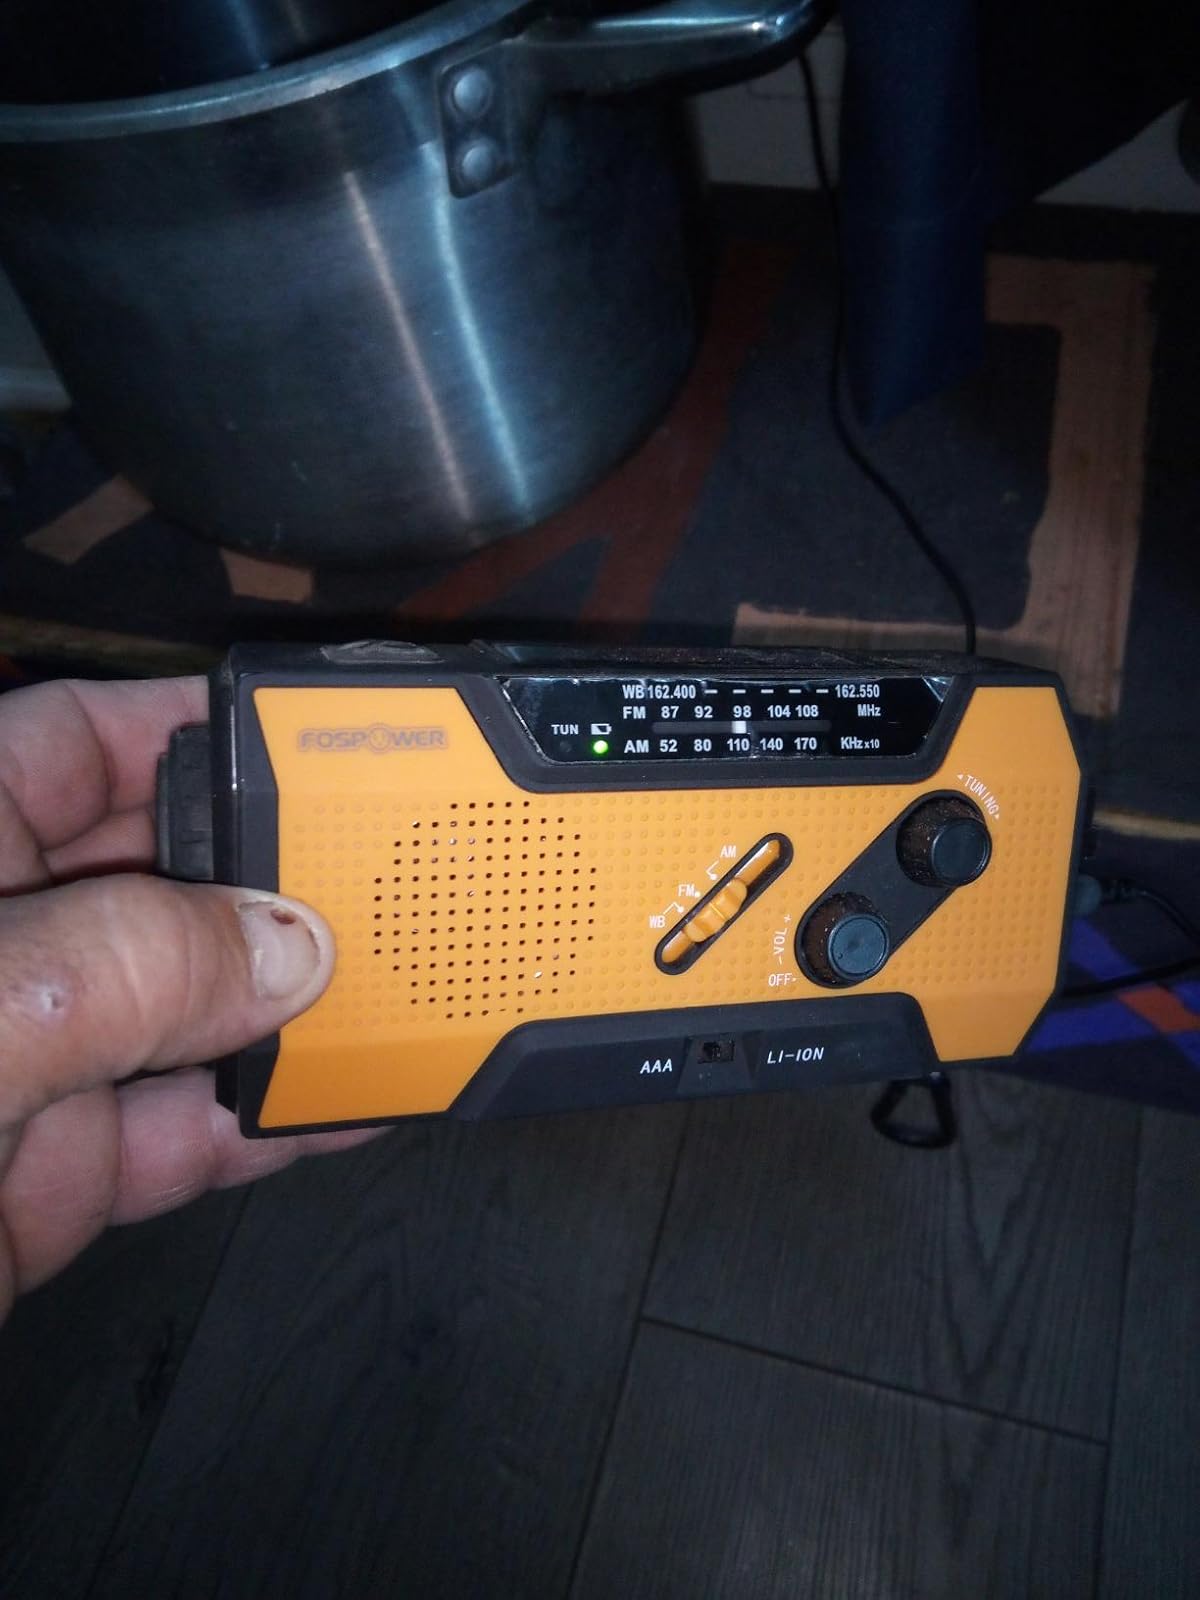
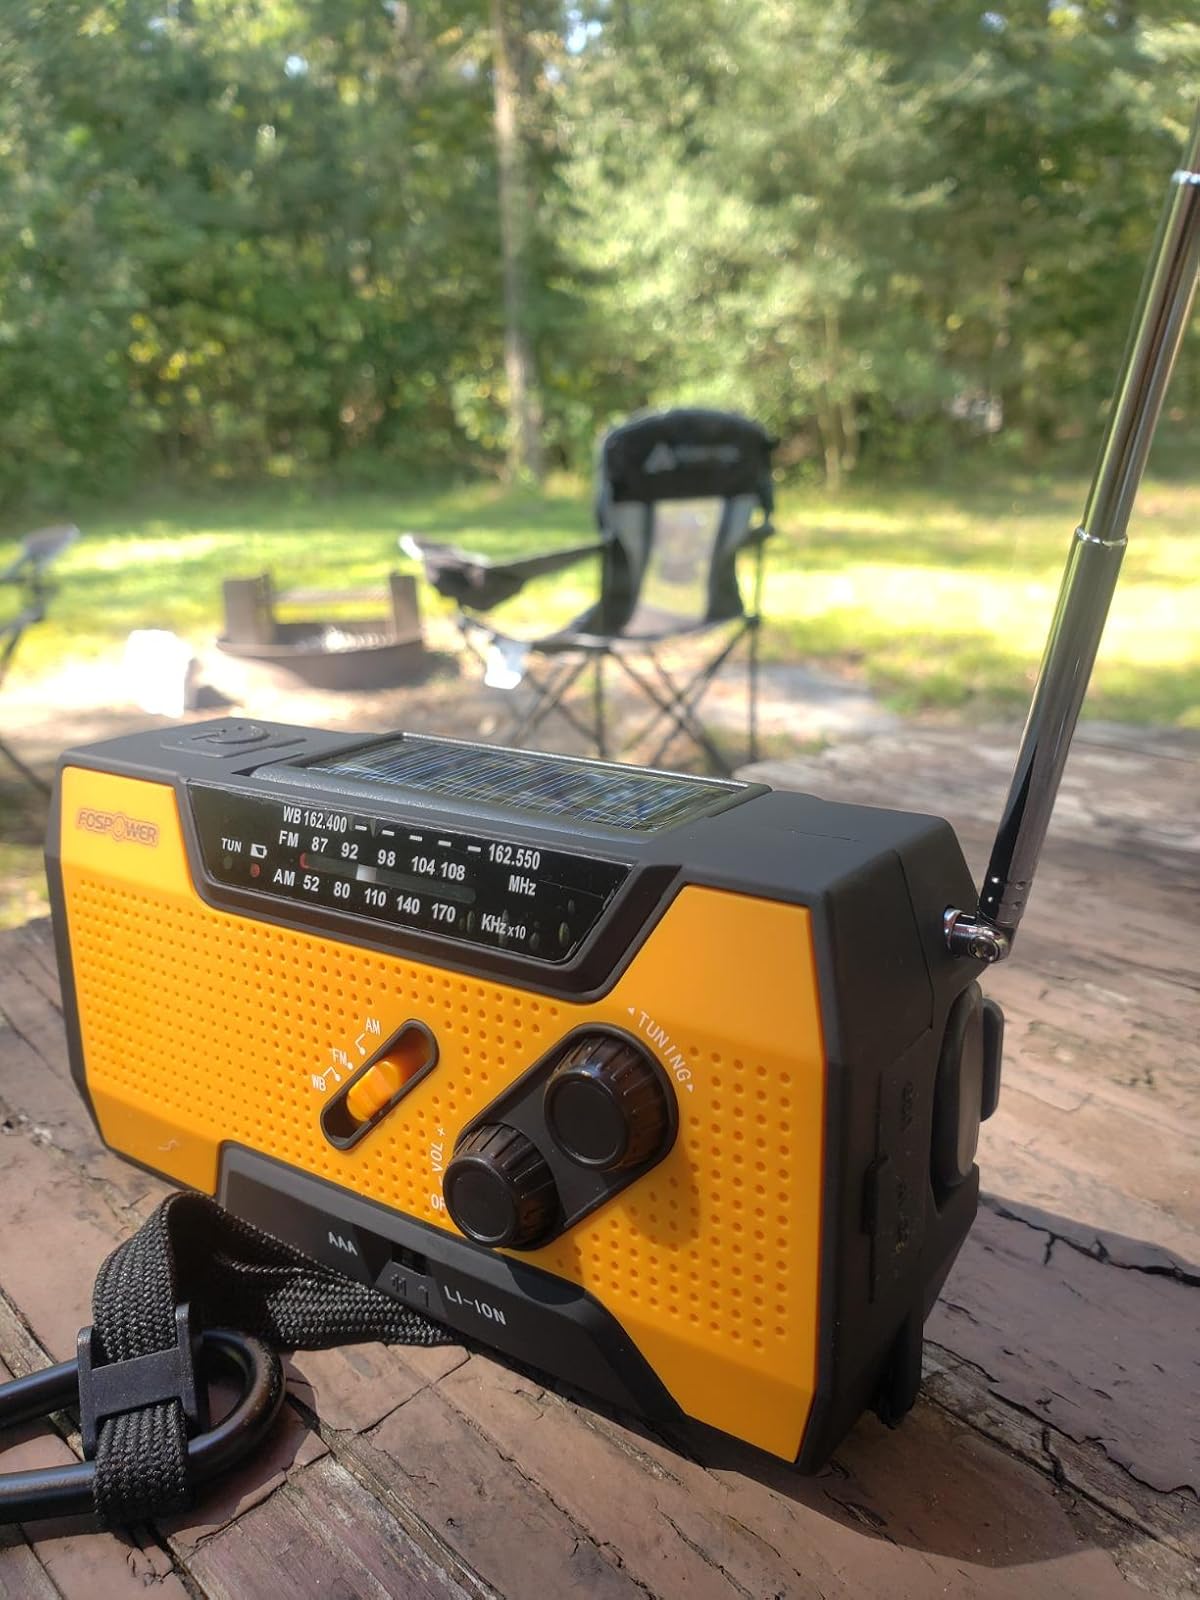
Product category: radio
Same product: yes